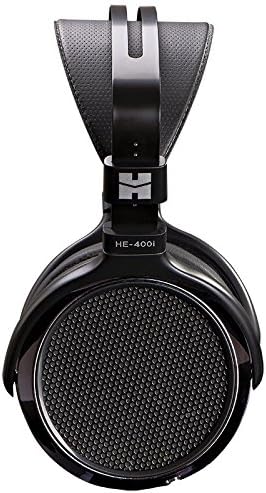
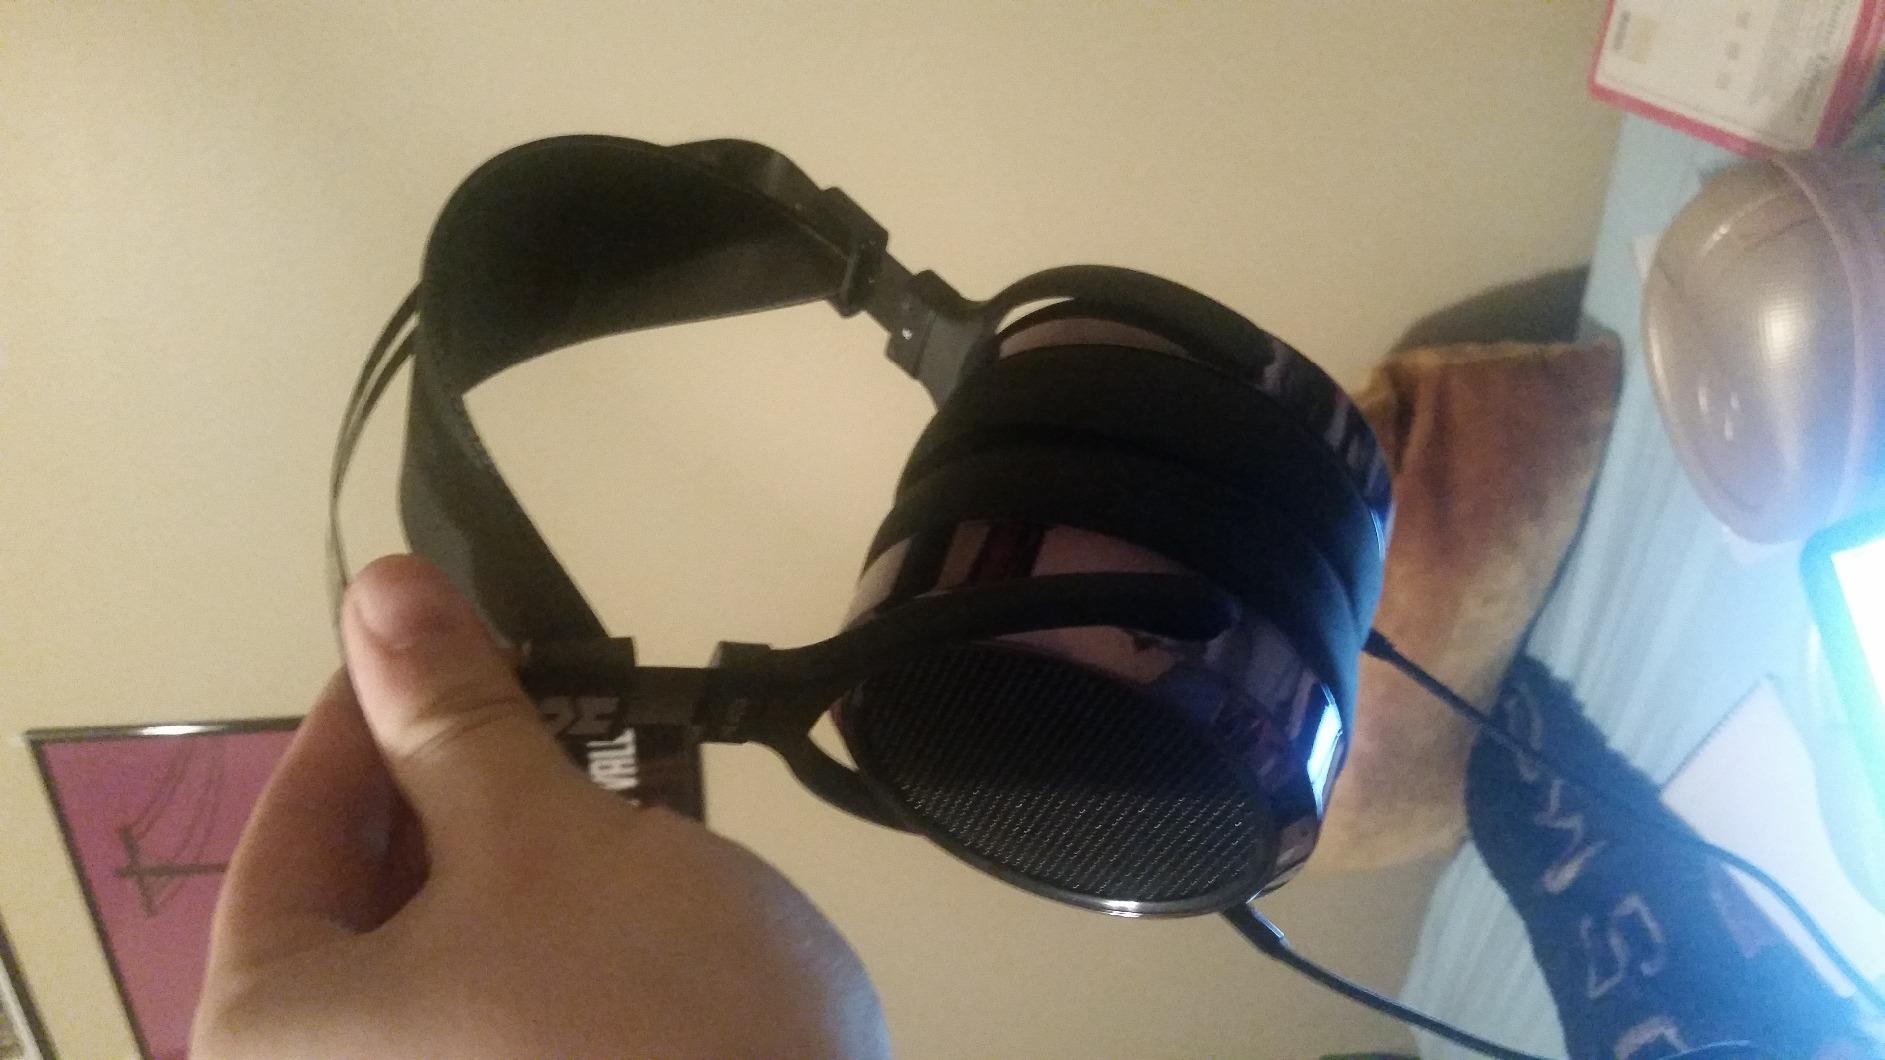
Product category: headphones
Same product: yes